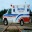
Label: ambulance